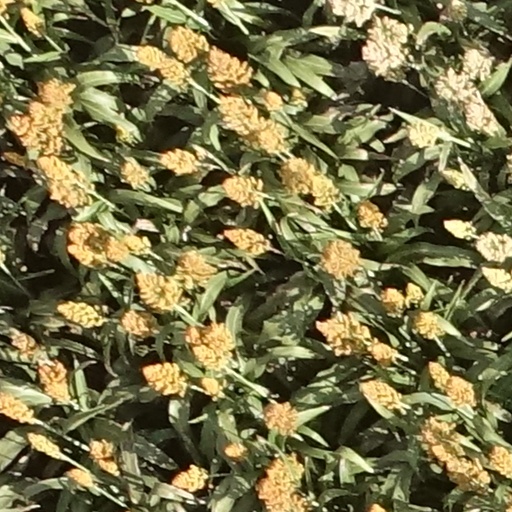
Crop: sorghum